Panama Hotel (Seattle)

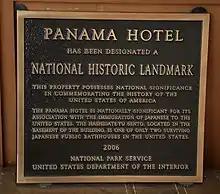
The Panama Hotel has been designated a “National Historic Landmark”.

Located in the International District of Seattle, multiple districts were formed during the early 1900s based on race and ethnicity. Seattle's "Japantown" ("Nihonmachi") community was established to keep races segregated, but it allowed cultural bonds to be formed.